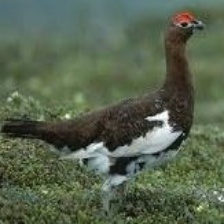
Species: WILLOW PTARMIGAN
Scientific name: LAGOPUS LAGOPUS